Rose Parade

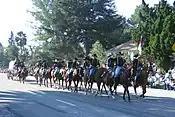
U.S. Army 1st Cavalry Division Equestrian Unit at the 2007 Rose Parade

Originally the parade featured flower-decorated horse carriages. Over time, floats built by volunteers from sponsoring communities supplanted the carriages. Currently, most are built by professional float building companies and take nearly a year to construct. Some communities and organizational sponsors still rely on volunteers. The Valley Hunt Club still enters a flower-decorated carriage. The Cal Poly Universities Rose Float still relies solely on students who volunteer, with the present day requirement that "every inch of every float must be covered with flowers or other natural materials, such as leaves, seeds or bark". Floats are self-propelled on (generally used-up) truck chassis in contrast to the Macy's Thanksgiving Day Parade which uses trailer-based floats pulled by new, intact (sponsor-provided) trucks.